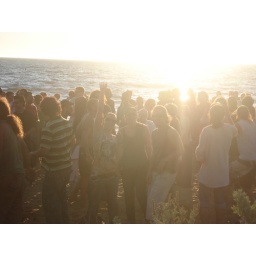
black rock beach. melbourne nov 2007. taken by johnny